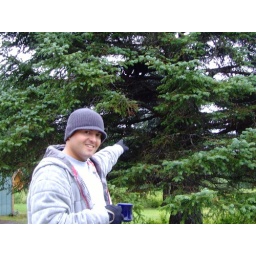
There's a black bear in the tree!